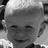
Emotion: happy